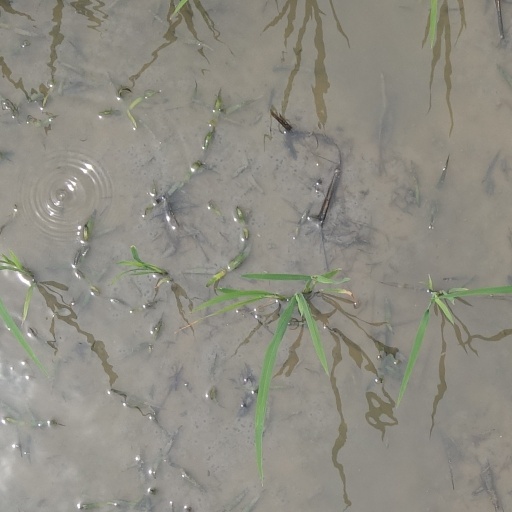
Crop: rice